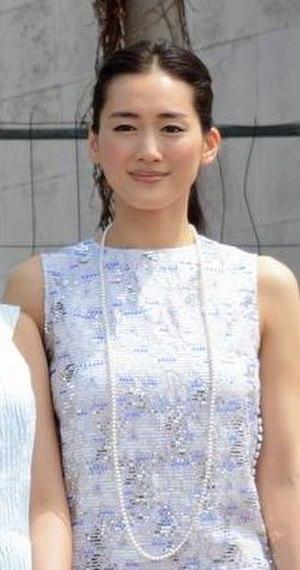
Ayase Haruka, de son vrai nom Tadameru Aya, née le 24 mars 1985 à Hiroshima, est une actrice japonaise qui apparait dans un grand nombre de dramas et films japonais depuis les années 2000. Elle est également chanteuse avec quatre singles sortis depuis 2006.